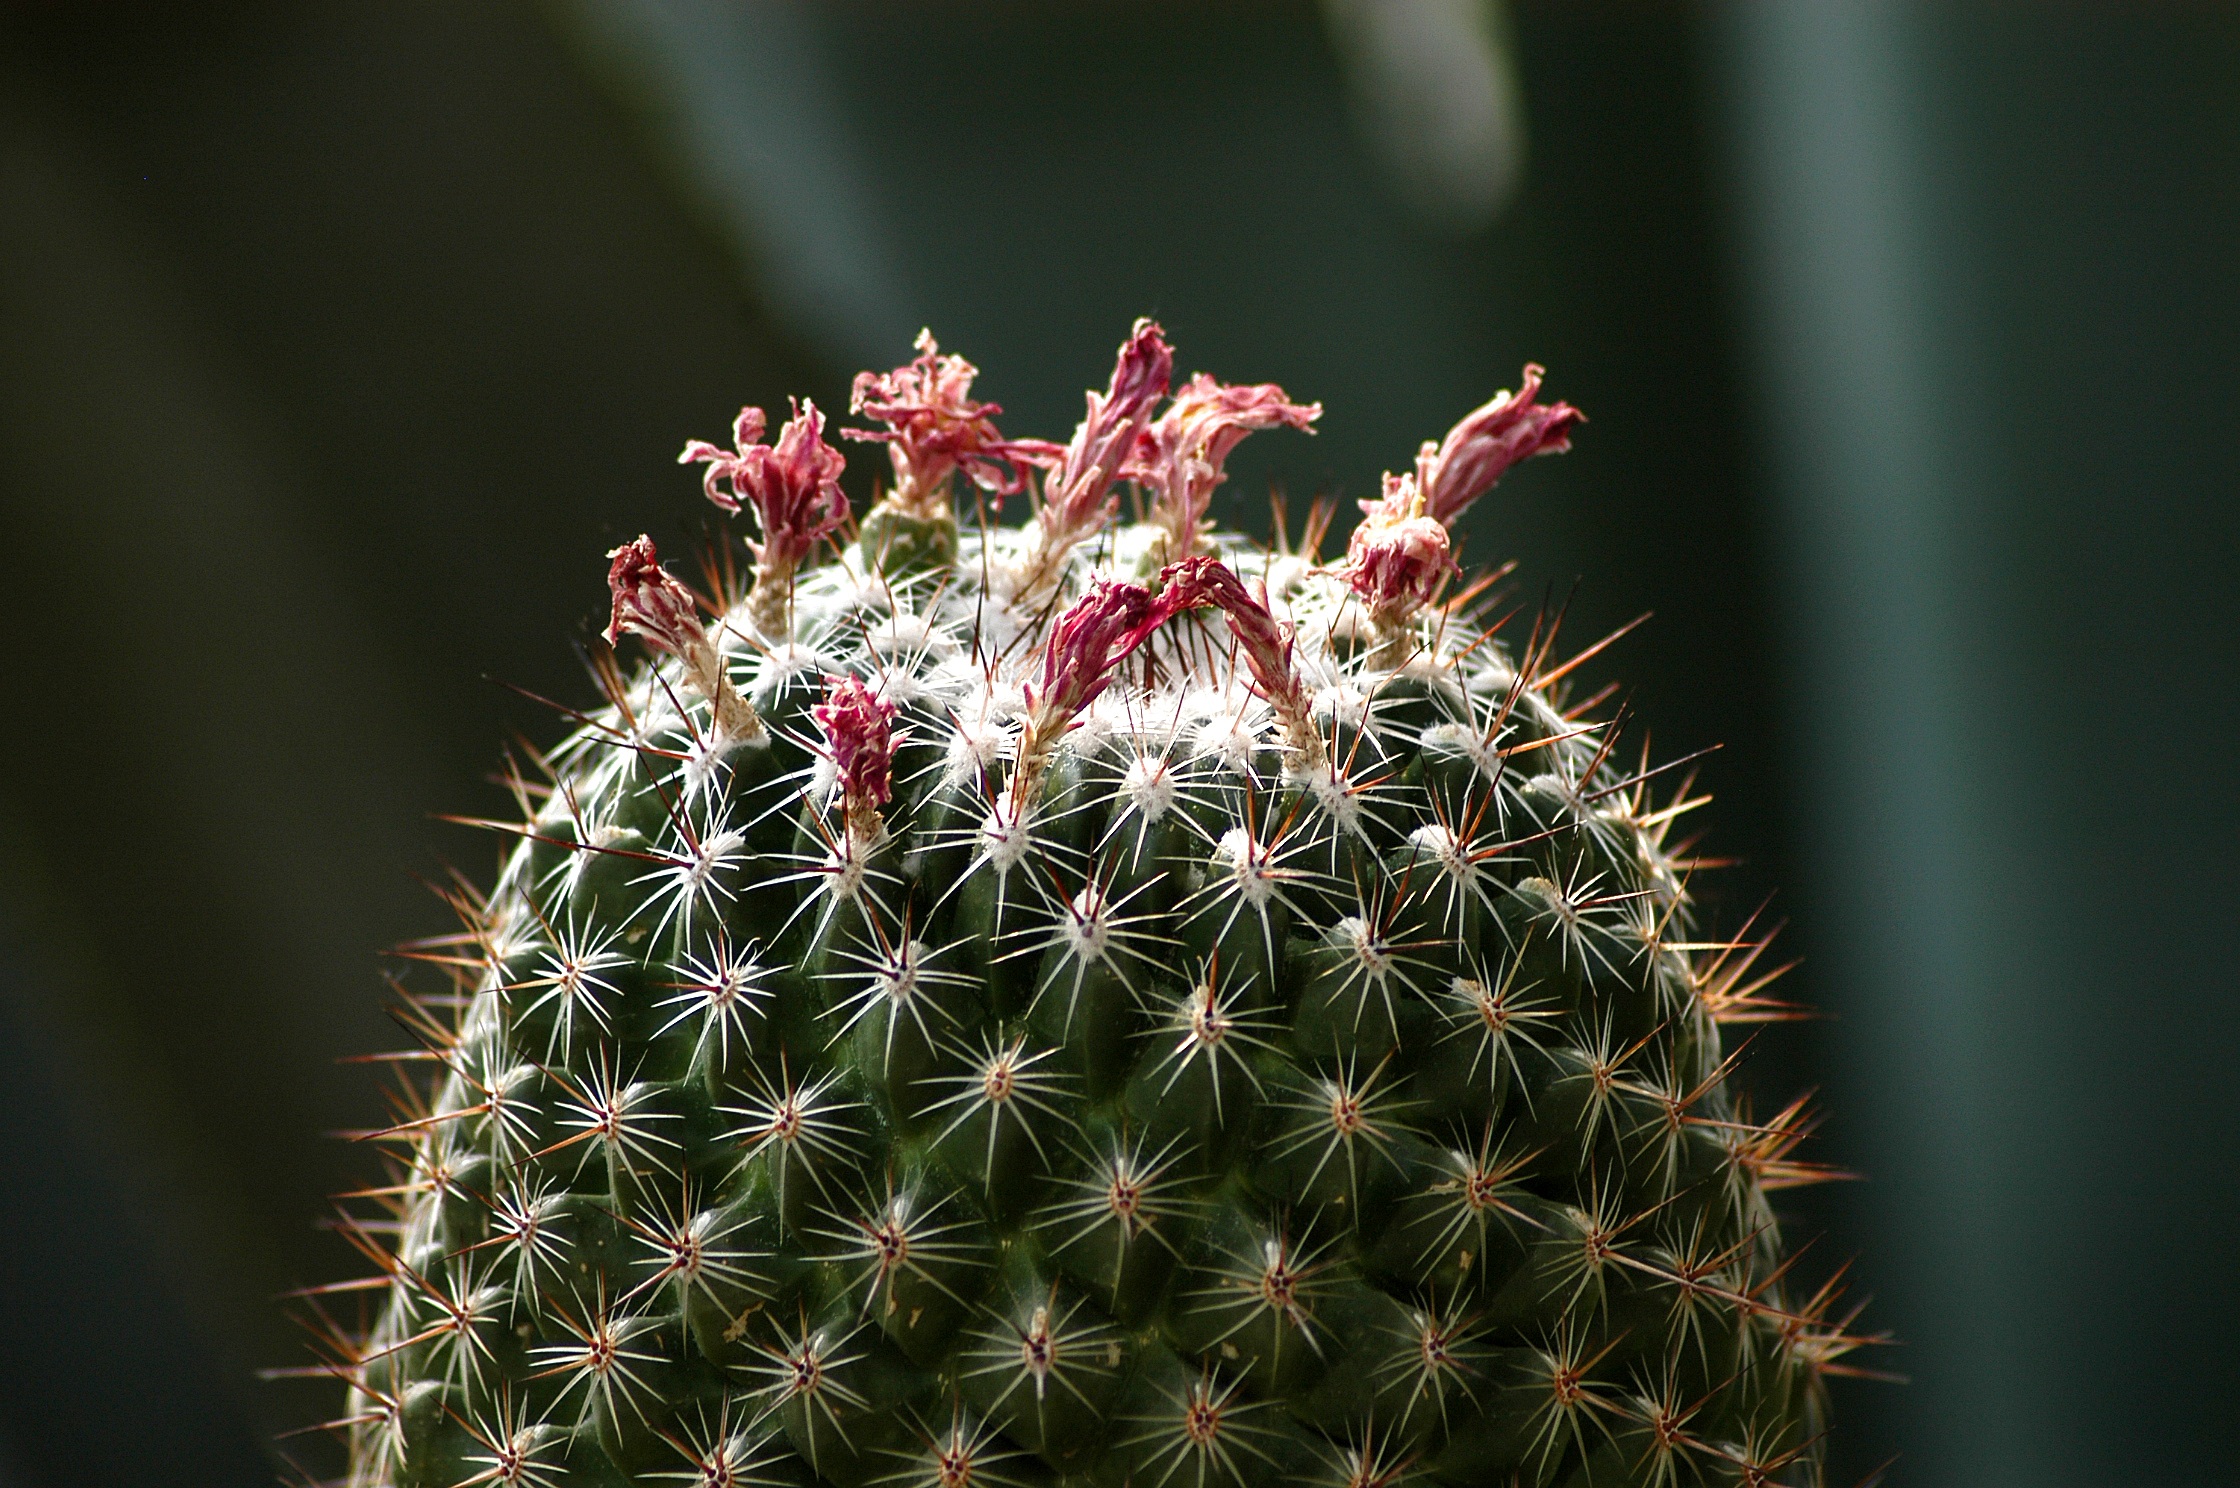
nature, cactus, plant, flower, botany, flora, fauna, greenhouse, plants, flowers, close up, botanical garden, caryophyllales, macro photography, flowering plant, affix, plant stem, land plant, thorns spines and prickles, hedgehog cactus